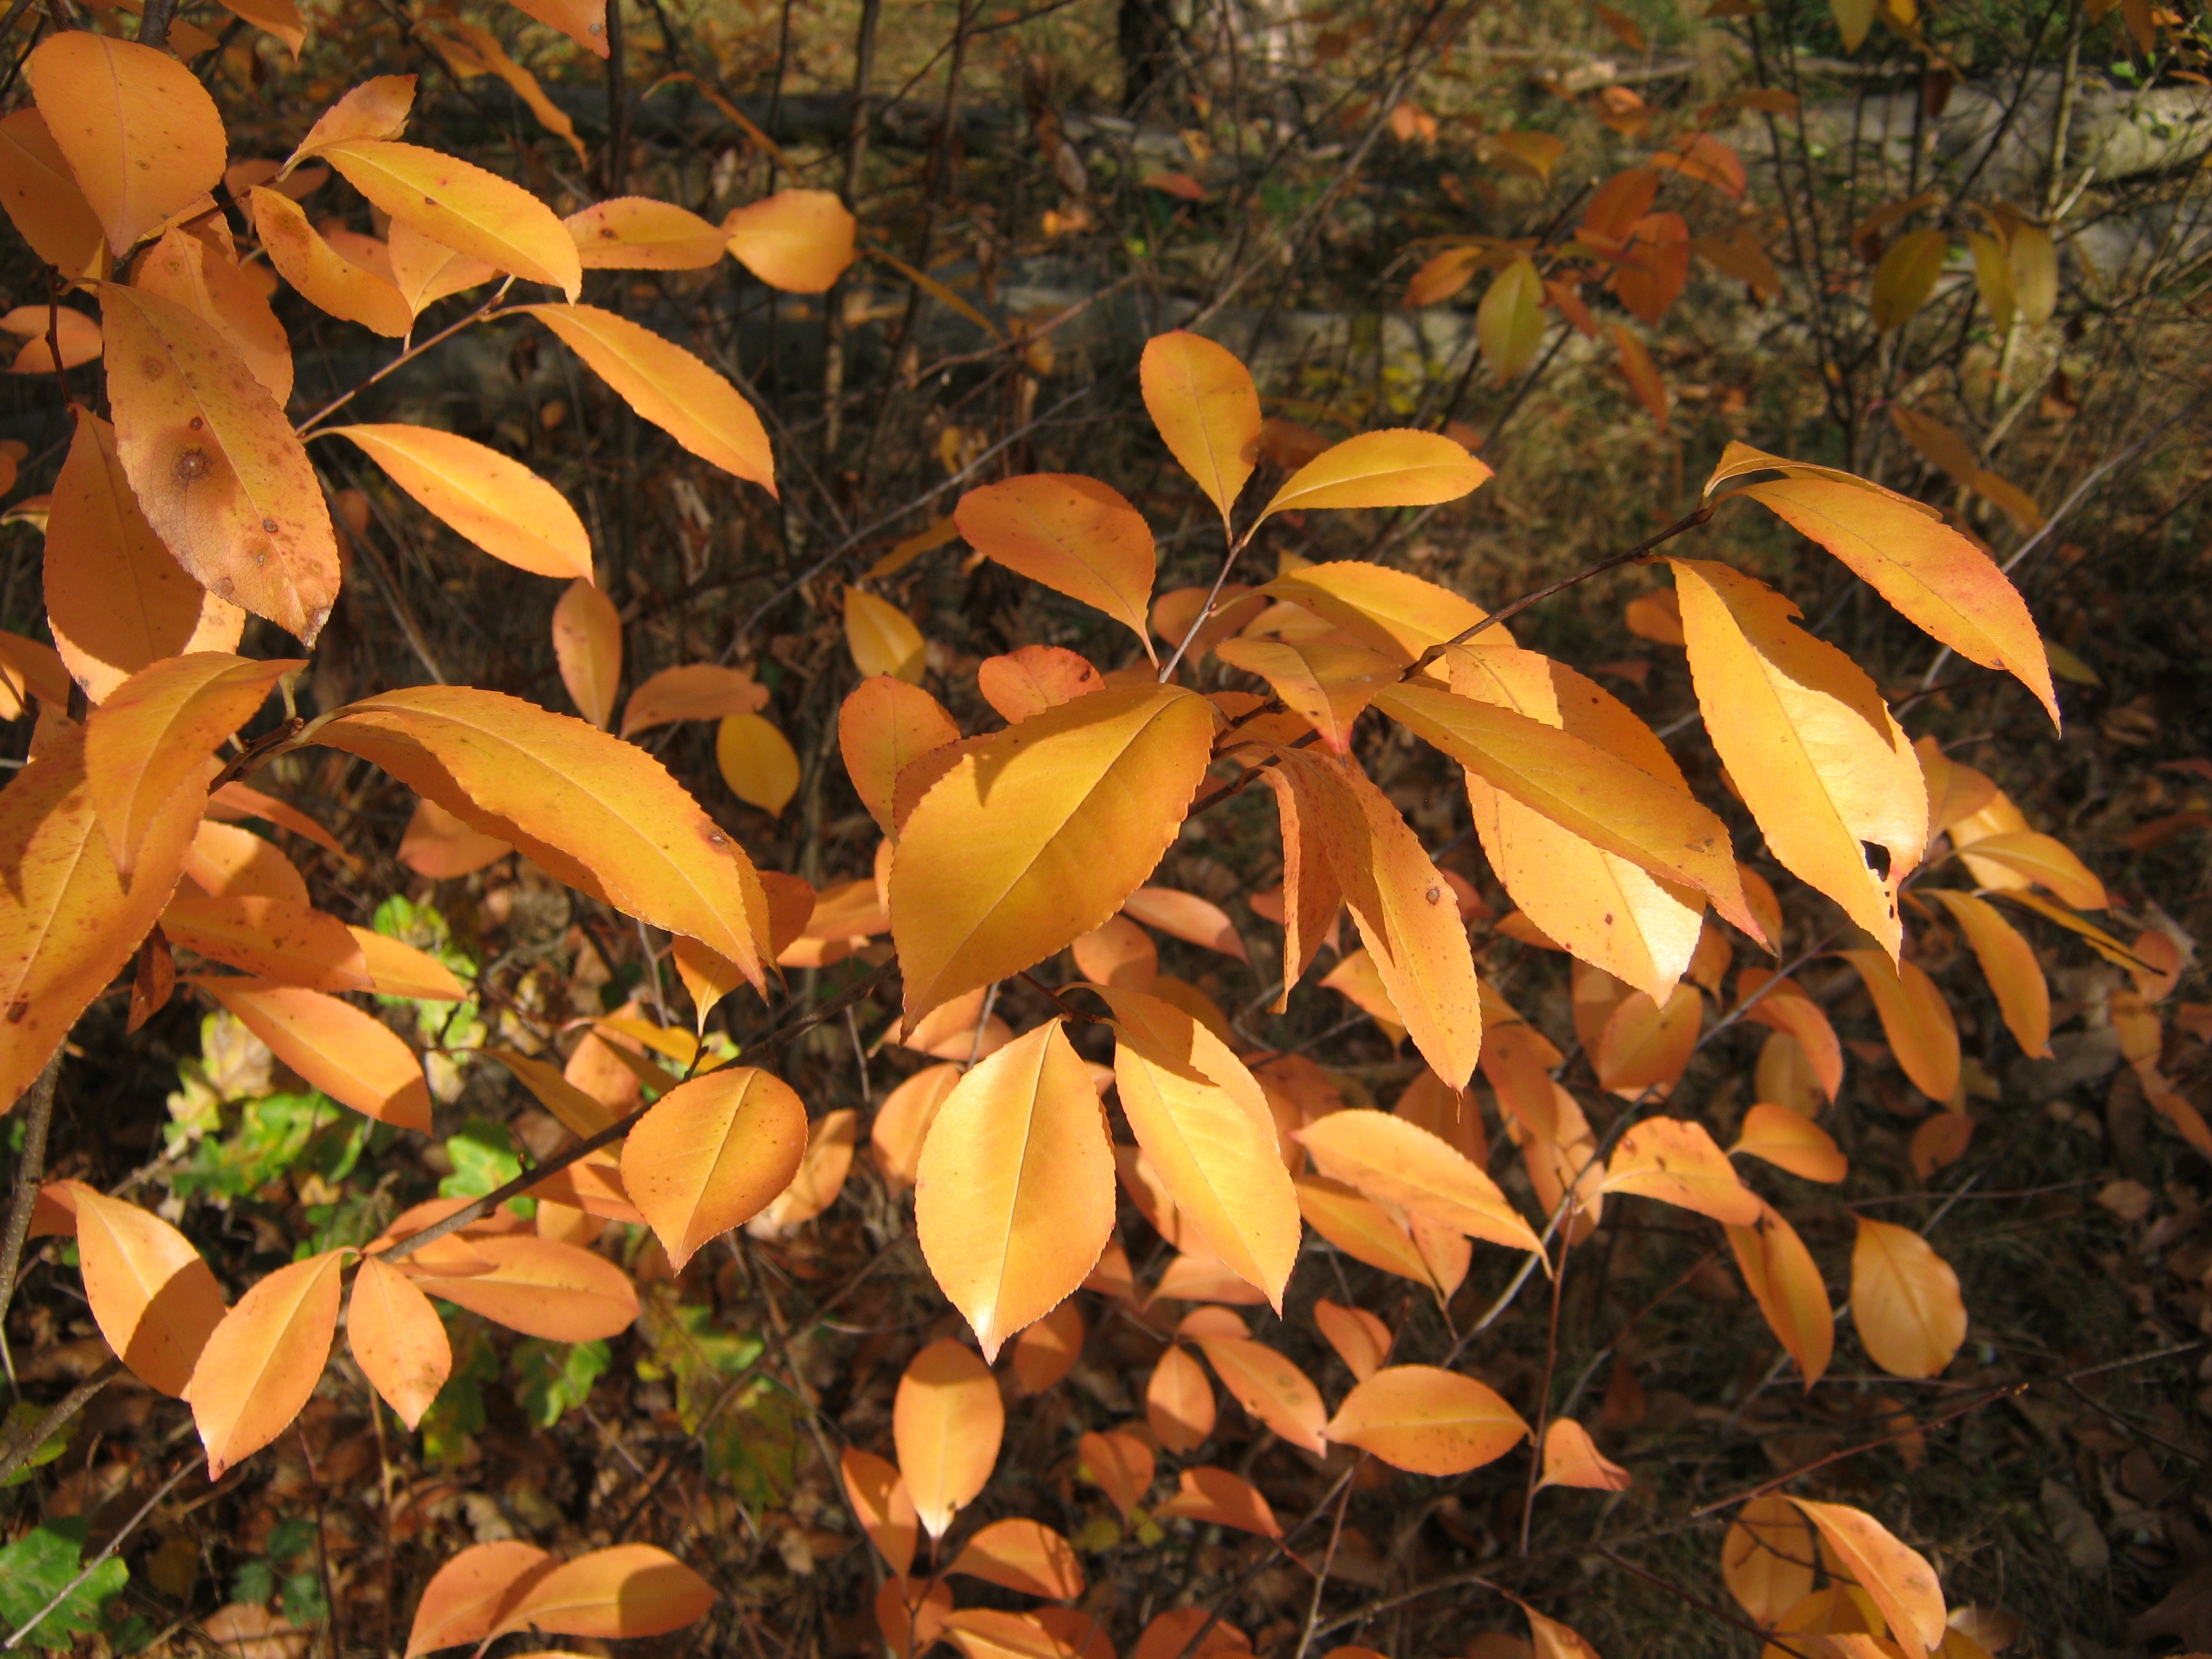
tree, branch, plant, sunlight, leaf, flower, petal, autumn, botany, colorful, flora, season, emerge, leaves, sunny, deciduous, shiny, fall color, ecosystem, flowering plant, woody plant, land plant